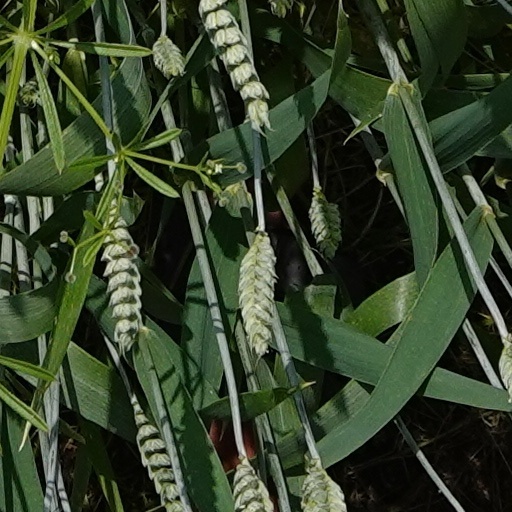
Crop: wheat